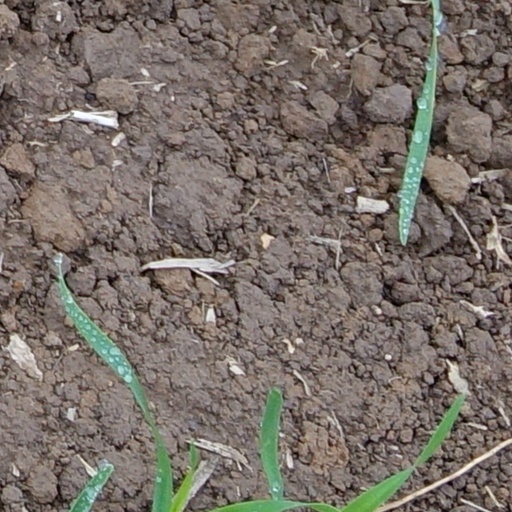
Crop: wheat